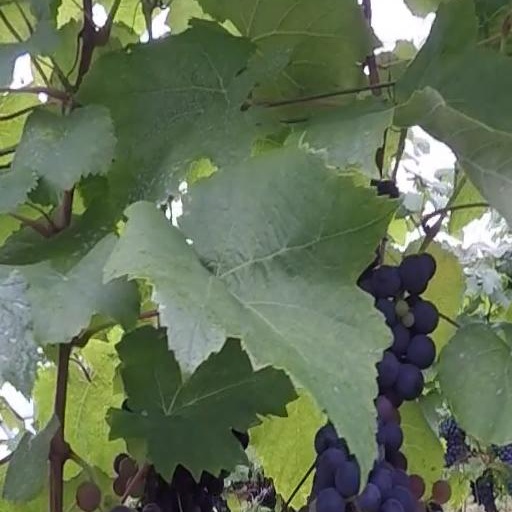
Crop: grape